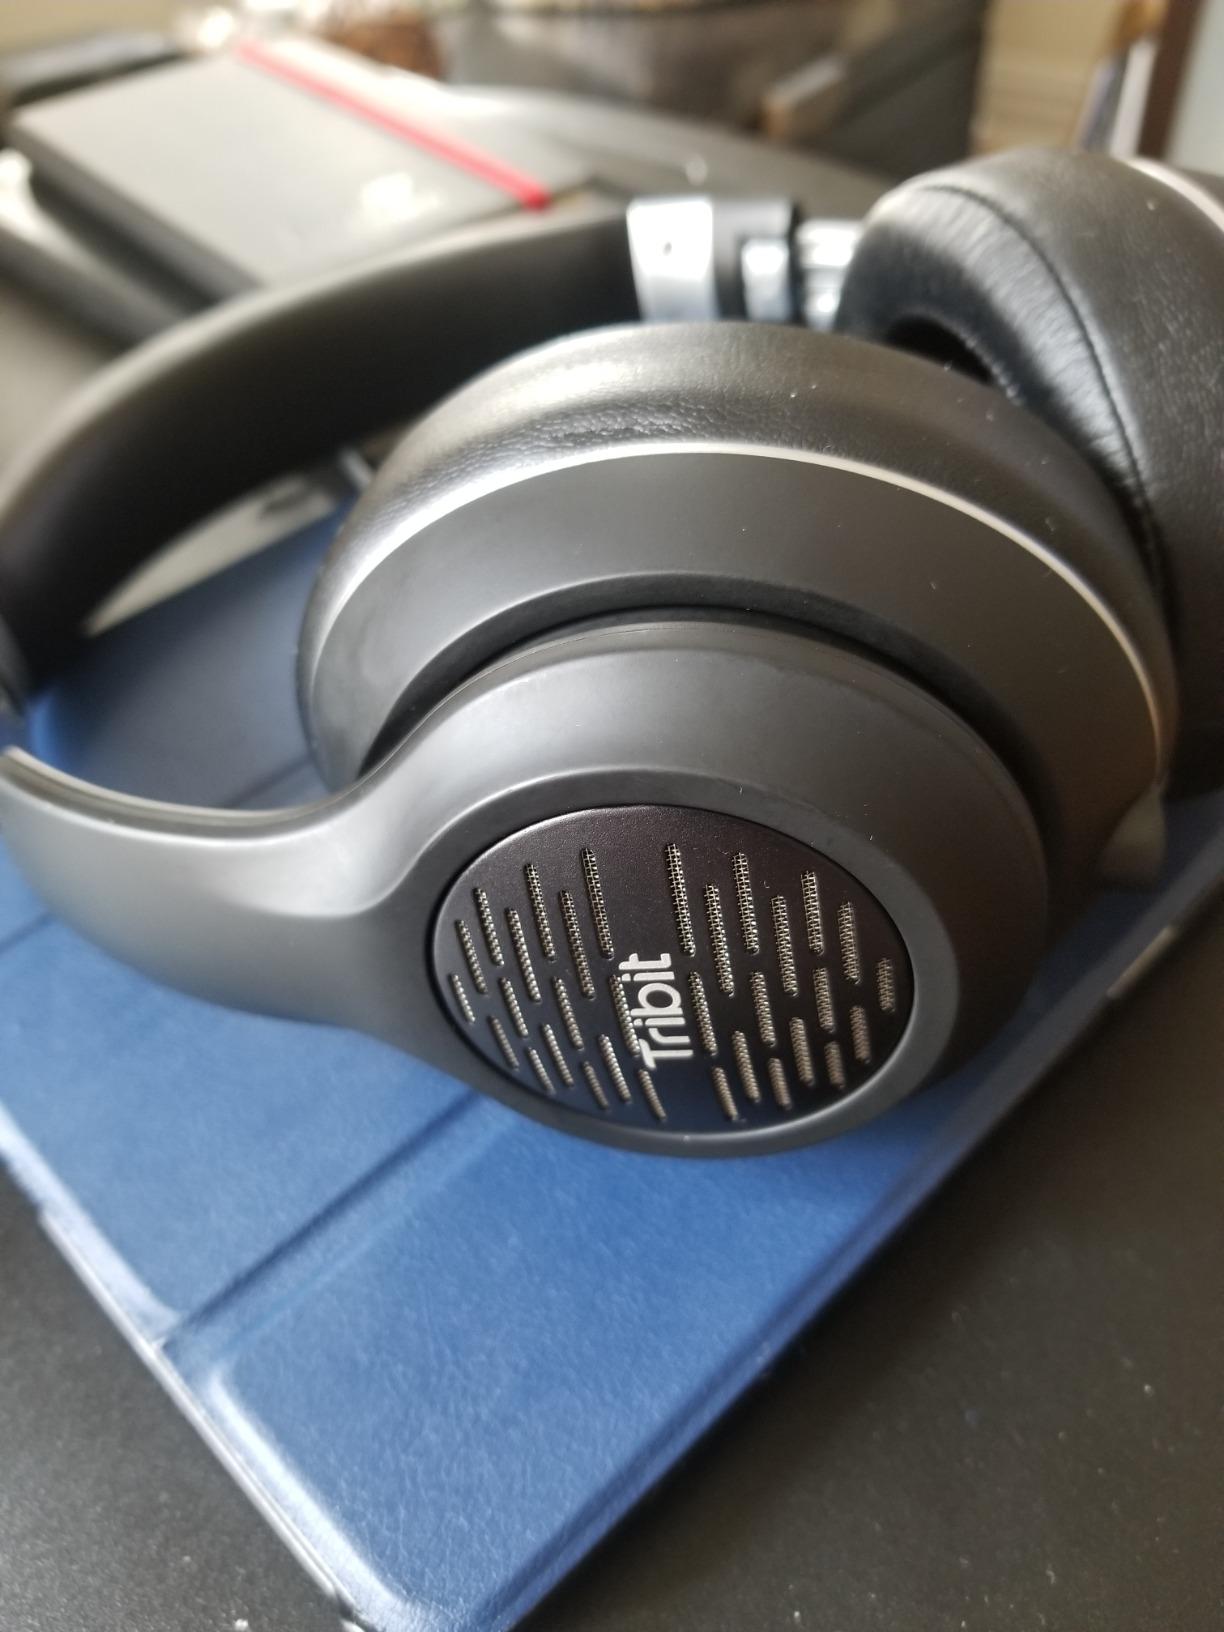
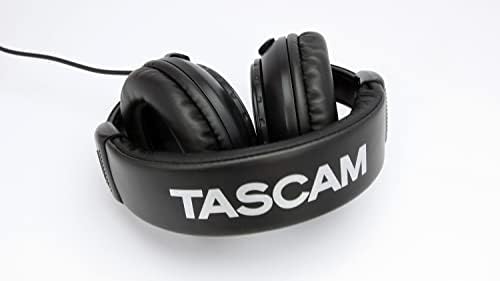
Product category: headphones
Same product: no